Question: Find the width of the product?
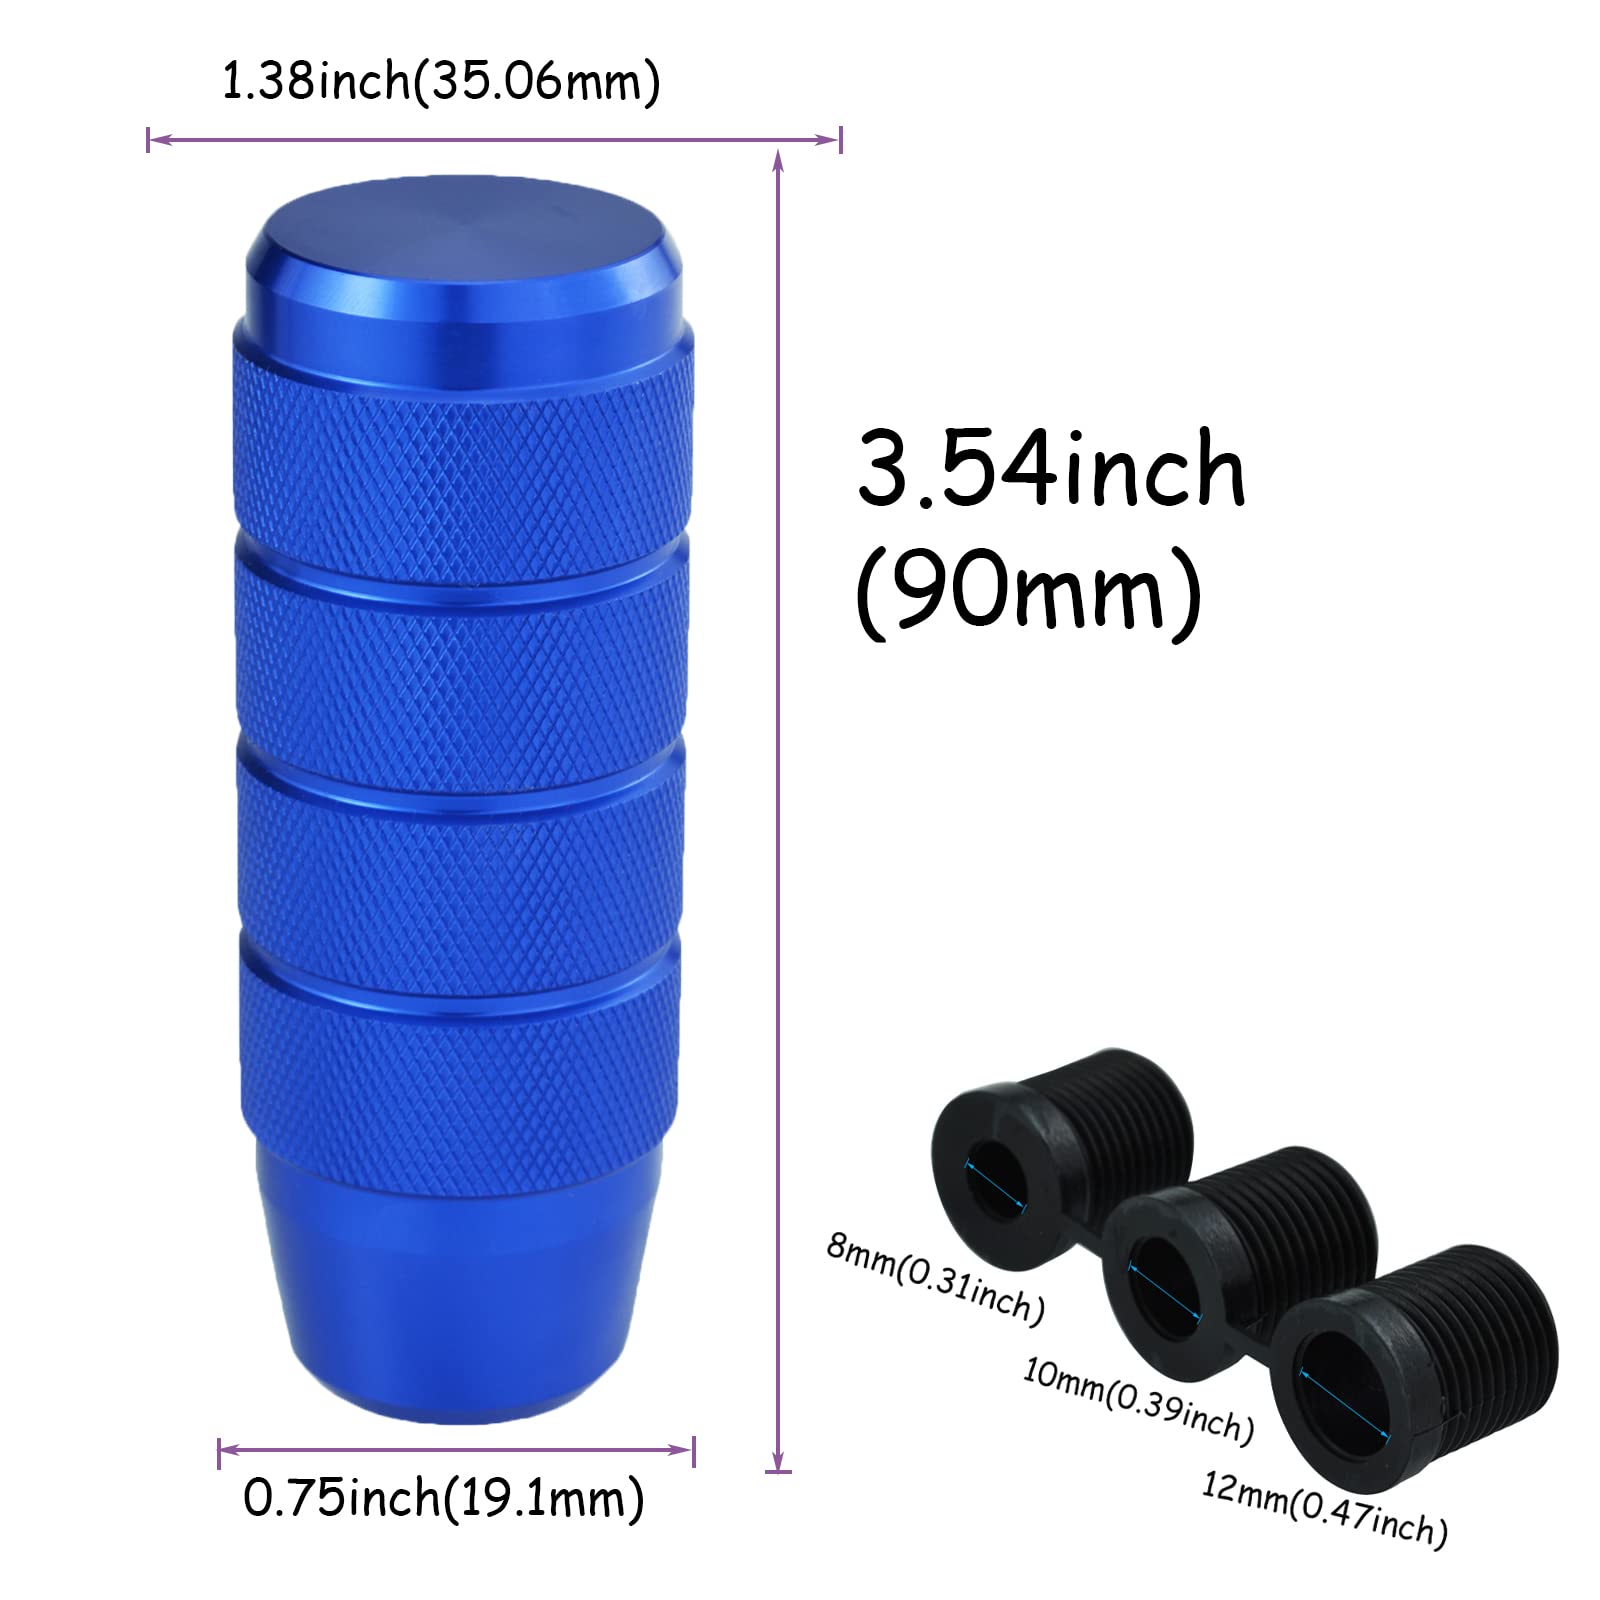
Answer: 19.1 millimetre